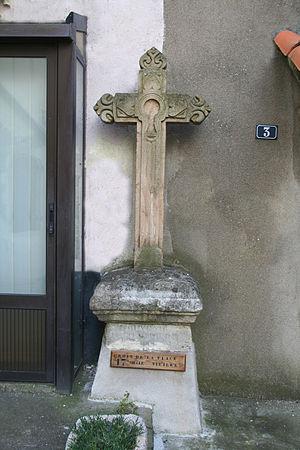
Graissessac (Hérault) - croix du XVIIe siècle.
Graissessac est une commune française située dans le département de l'Hérault en région Occitanie.